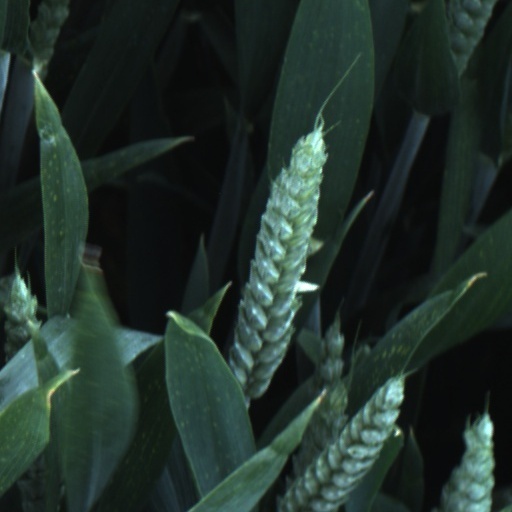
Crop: wheat